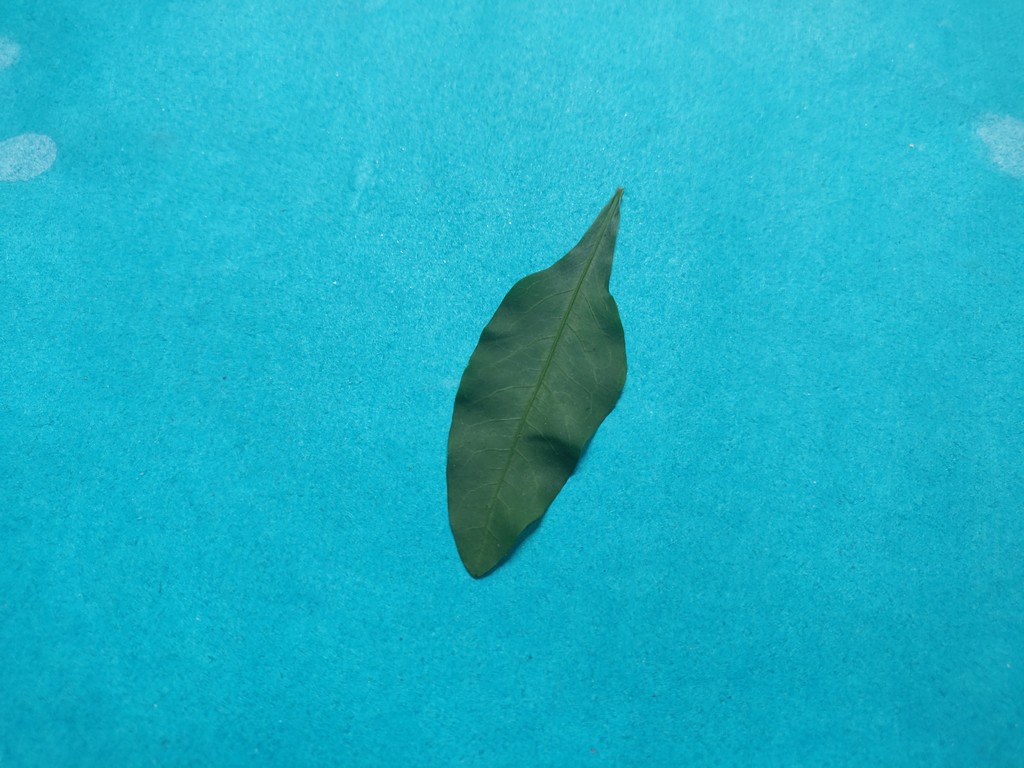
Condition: Healthy
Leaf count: single
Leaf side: front